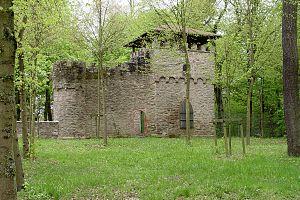
Ruine imitée du château, édifiée en 1839 de Adam Kipp pour decorer le parc au Godelsberg à AschaffenburgItaliano: Rovina imitata di castello, costruita in 1839 da Adam Kipp per decorare il parco al Godelsberg ad AschaffenburgThis is a photograph of an architectural monument.It is on the list of cultural monuments of Bayern, no. D-6-61-000-163